Hartford, Wisconsin

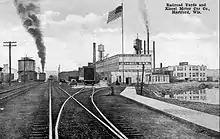
The Kissel Motor Car Company factory in 1921

In the early 19th century, Hartford was inhabited by the Potawatomi and Menominee people, who had a trading post on the Rubicon River and a village on the eastern shore of Pike Lake. In 1831, the Menominee surrendered their claims to the land to the United States Federal Government through the Treaty of Washington, and the Potawatomi surrendered their land claims in 1833 through the 1833 Treaty of Chicago, which (after being ratified in 1835) required them to leave the area by 1838. However, when the first White settlers arrived in 1843, they found that the Potawatomi were still living at the Pike Lake village. Some Native Americans remained in the area and were referred to as "strolling Potawatomi" in contemporary documents because many of them were migrants who subsisted by squatting on their ancestral lands, which were now owned by White settlers. Eventually the Potawatomi who evaded forced removal gathered in northern Wisconsin, where they formed the Forest County Potawatomi Community.